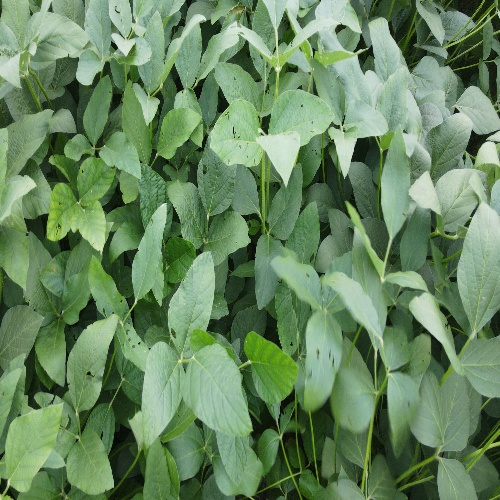
Label: Caterpillar